Eugene Goodman (businessman)

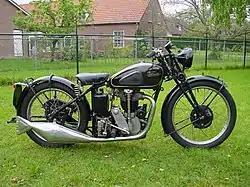
Velocette KSS 350 1947

After the war the company name was changed to "Velocette" as this had become a recognised brand. In 1925 Goodman had a breakthrough when his 348cc overhead cam prototype was entered in the Isle of Man TT, which was one of the most famous road races of the time and a great 'proving ground' for motorcycle manufacturers. In 1926 Alec Bennet won the TT on a Velocette KTT. For the next forty-five years a series of very successful motorcycles followed. In 1971 rising development costs and the owners' racing expenses took their toll on the company's bottom line and they went into voluntary liquidation.